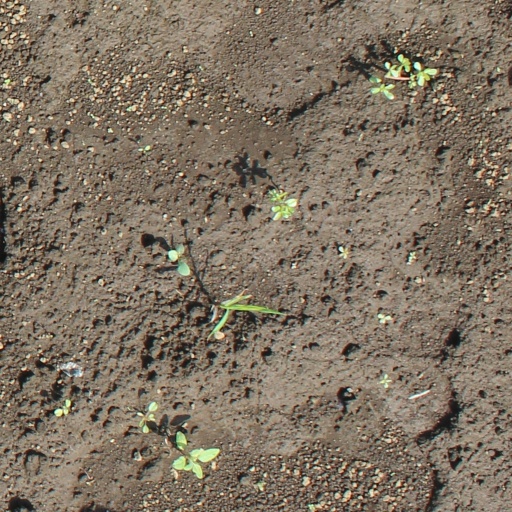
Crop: soybean